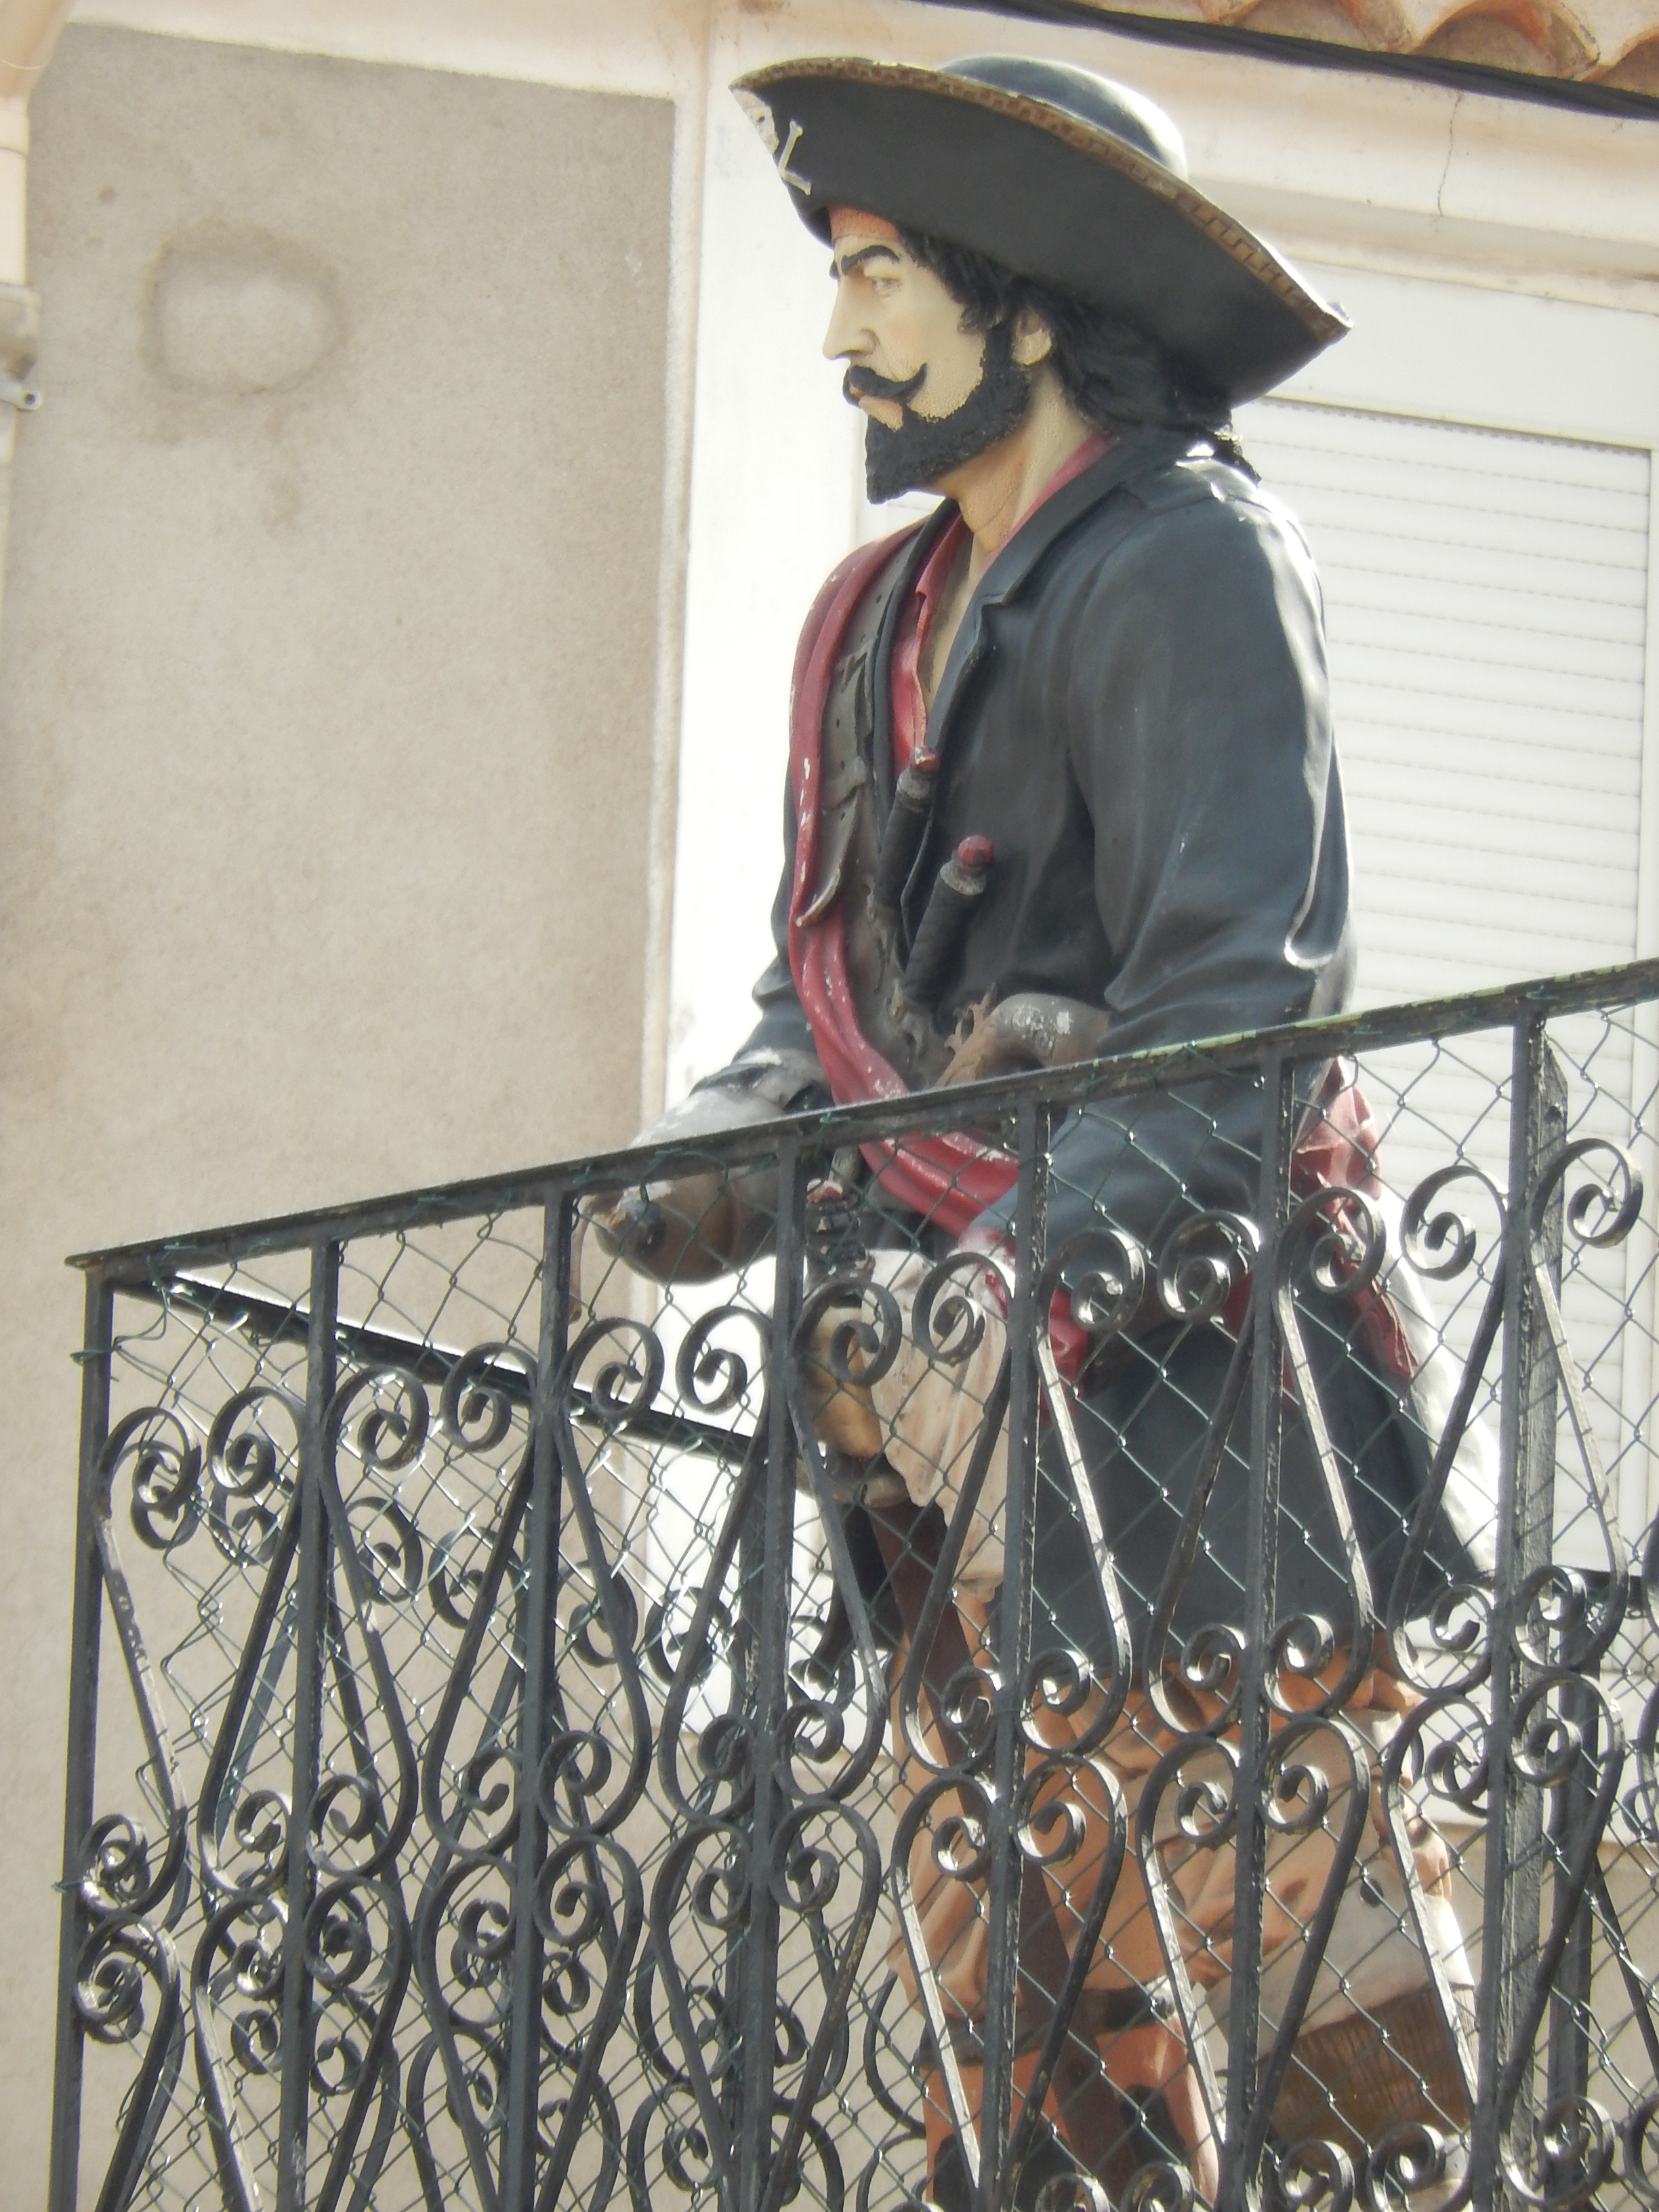
sea, clothing, mannequin, art, drawing, pirate, costume